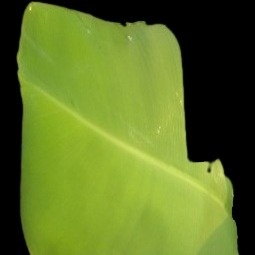
Label: Healthy